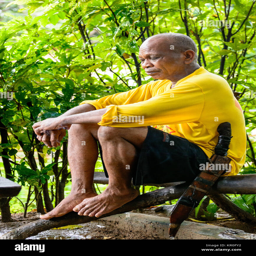
an image of a tour guide taking a break in the jungle